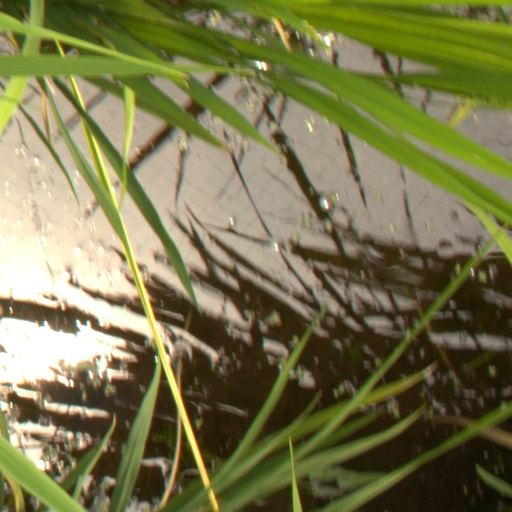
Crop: rice